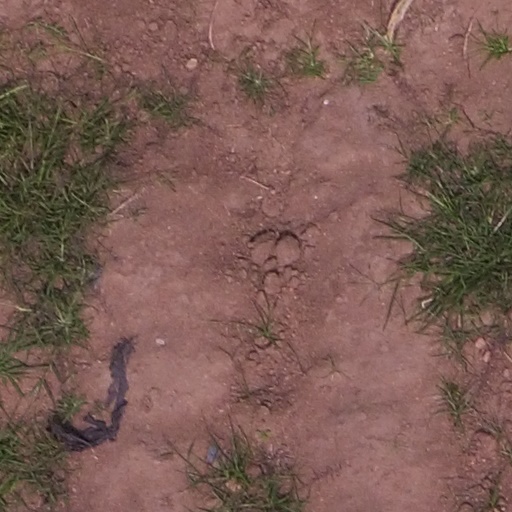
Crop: maize; corn